Courpiac

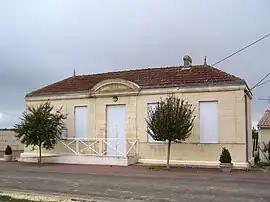
Town hall

Courpiac is a commune in the Gironde department in Nouvelle-Aquitaine in southwestern France.